Sally Beauman

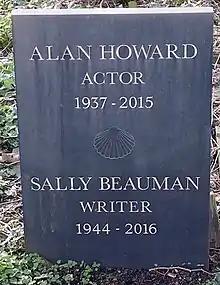
Grave of Alan Howard and Sally Beauman in Highgate Cemetery

She was first married to Christopher Beauman, an economist, from 1966 to 1971. She later married Alan Howard, the actor, whom she met in 1970 while interviewing him for "The Telegraph Magazine". The couple had one son and two grandchildren. Howard died in 2015.